Swedish Crown (Polish crown jewel)

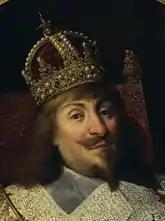
Portrait of King Władysław IV Vasa in coronation robes (detail), wearing the "Swedish Crown"

The Swedish Crown, also known as the Purchased Crown (Polish: "Zakupiona Korona"), was a part of the Polish crown jewels.